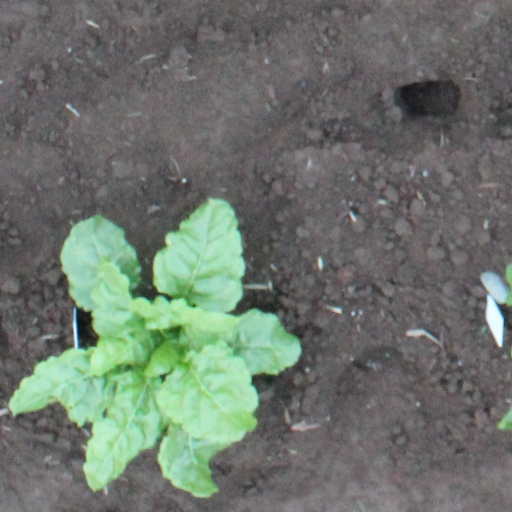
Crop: sugar beet